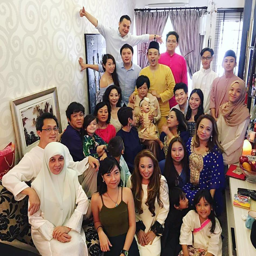
person to all from my family .